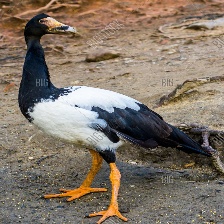
Species: MAGPIE GOOSE
Scientific name: ANSERANAS SEMIPALMATA
ImageNet parent category: goose